Minamoto no Yoshitomo

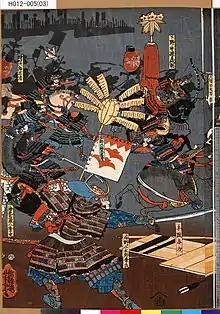
Former Hiraji battle warfare Yoshimasa Shirakawa night view. It features Minamoto no Yoshitomo.

With the outbreak of the Hōgen Rebellion in 1156, the members of the Minamoto and Taira samurai clans were called into the conflict. Yoshitomo and Taira no Kiyomori both threw their support behind Emperor Go-Shirakawa and Fujiwara no Tadamichi, while Yoshitomo's father, Minamoto no Tameyoshi, sided with the retired Emperor Sutoku and Fujiwara no Yorinaga. Yoshitomo, defeating his father and the forces of Sutoku and Yorinaga, became head of the Minamoto clan and established himself as the main political power in the capital of Kyoto. However, despite attempts to have his father pardoned, Tameyoshi was executed. In the aftermath of the rebellion, the Taira and Minamoto became two of the strongest and most influential clans in Japan, which turned the two clans into bitter rivals.